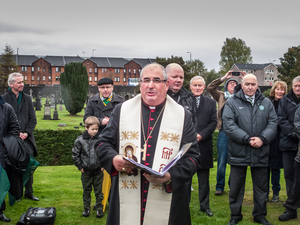
Philip Tartaglia, né le 11 janvier 1951, est un archevêque écossais. En août 2015, il s'excuse publiquement auprès des personnes victimes des actes pédophiles dans l'Église dont ceux commis et couverts par son prédécesseur à la tête de la Conférence des évêques d'Écosse, Keith O'Brien.